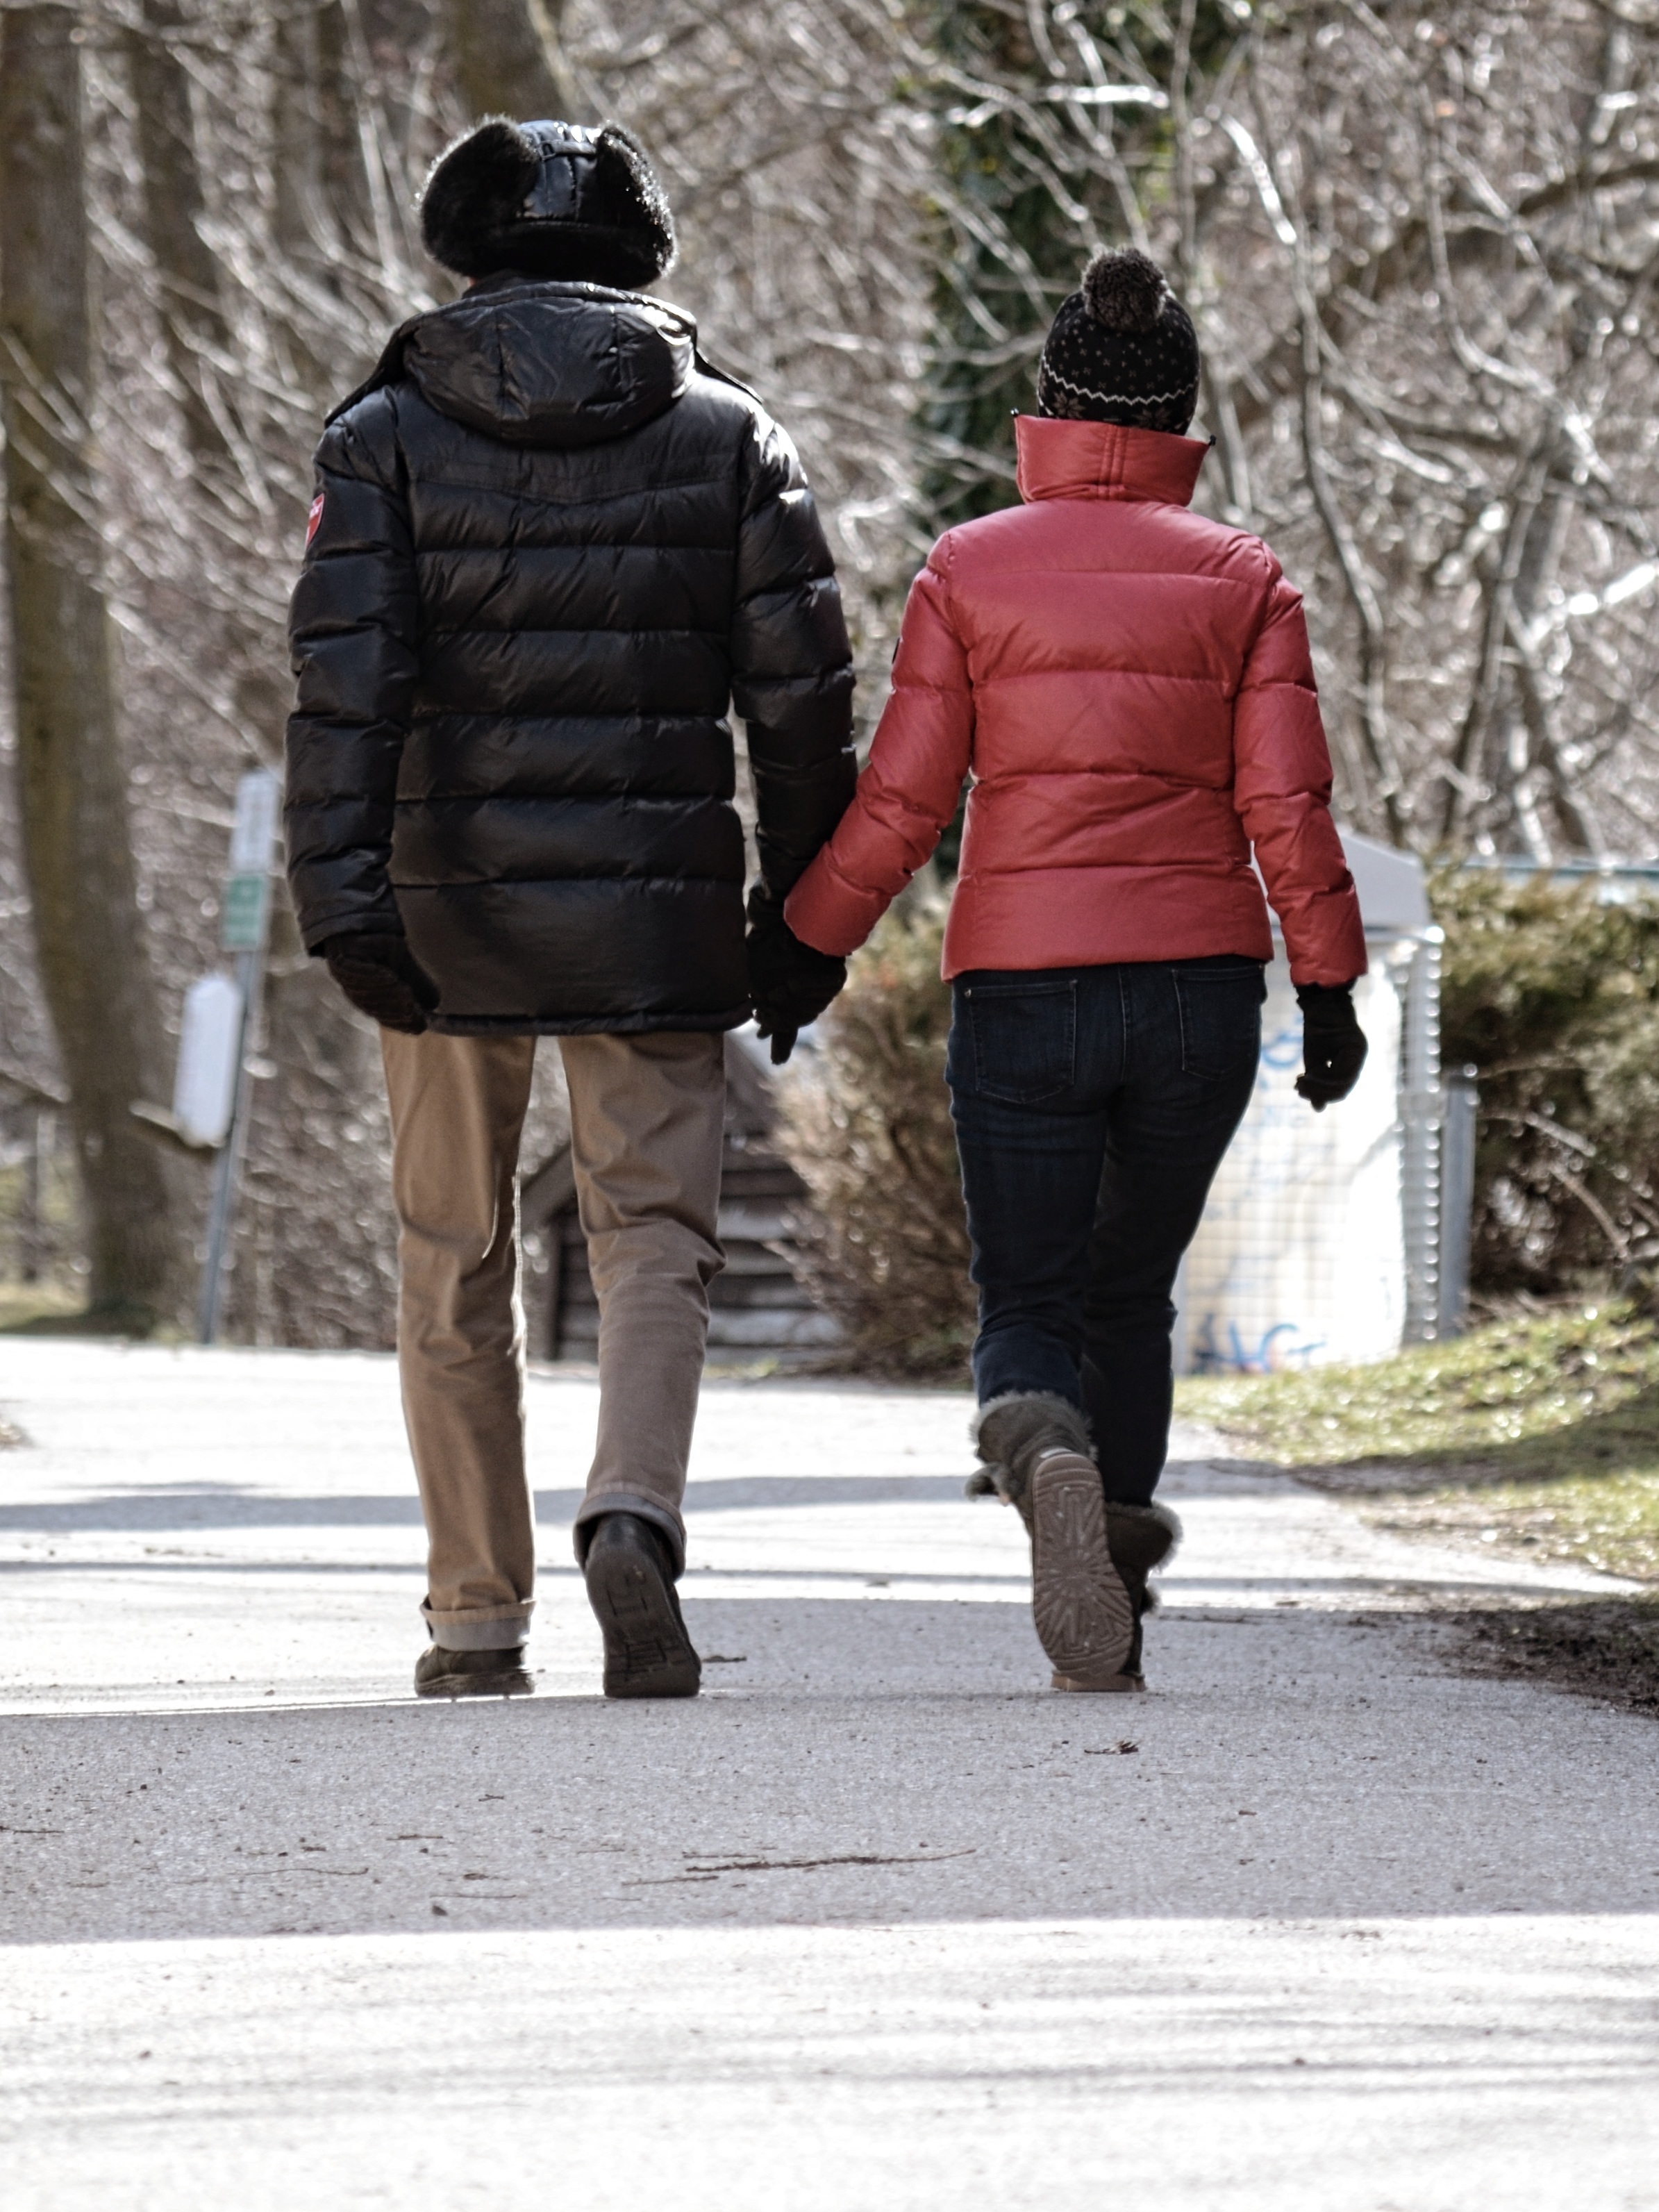
man, walking, cold, winter, people, woman, walk, love, spring, human, fashion, together, modern, footwear, pair, hand in hand, go, man and woman